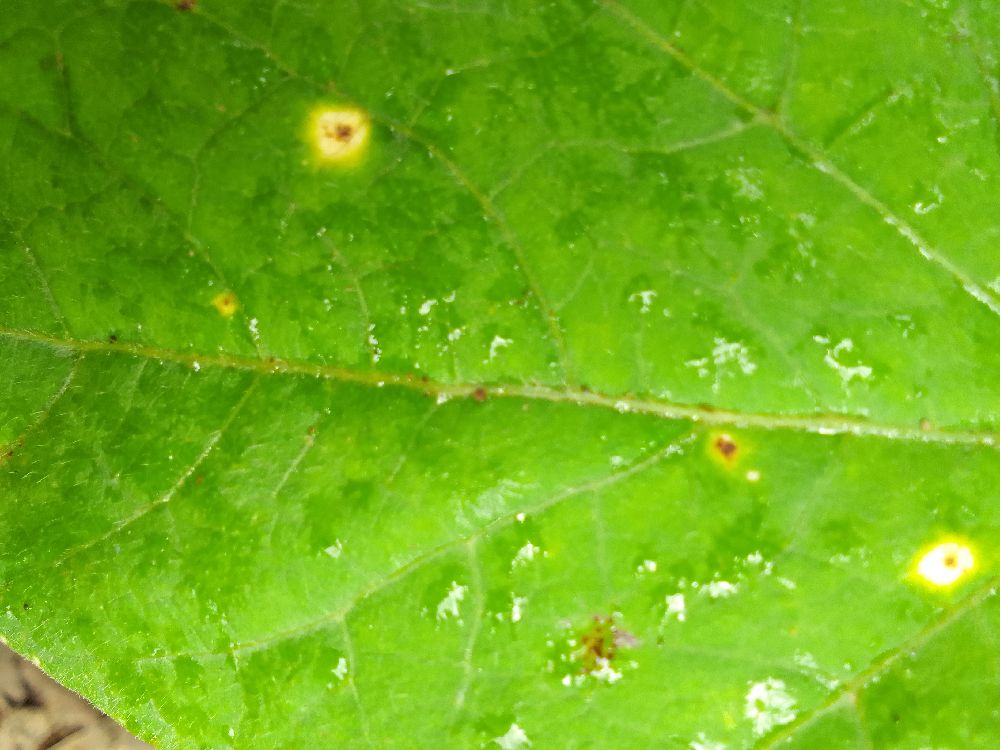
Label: rust